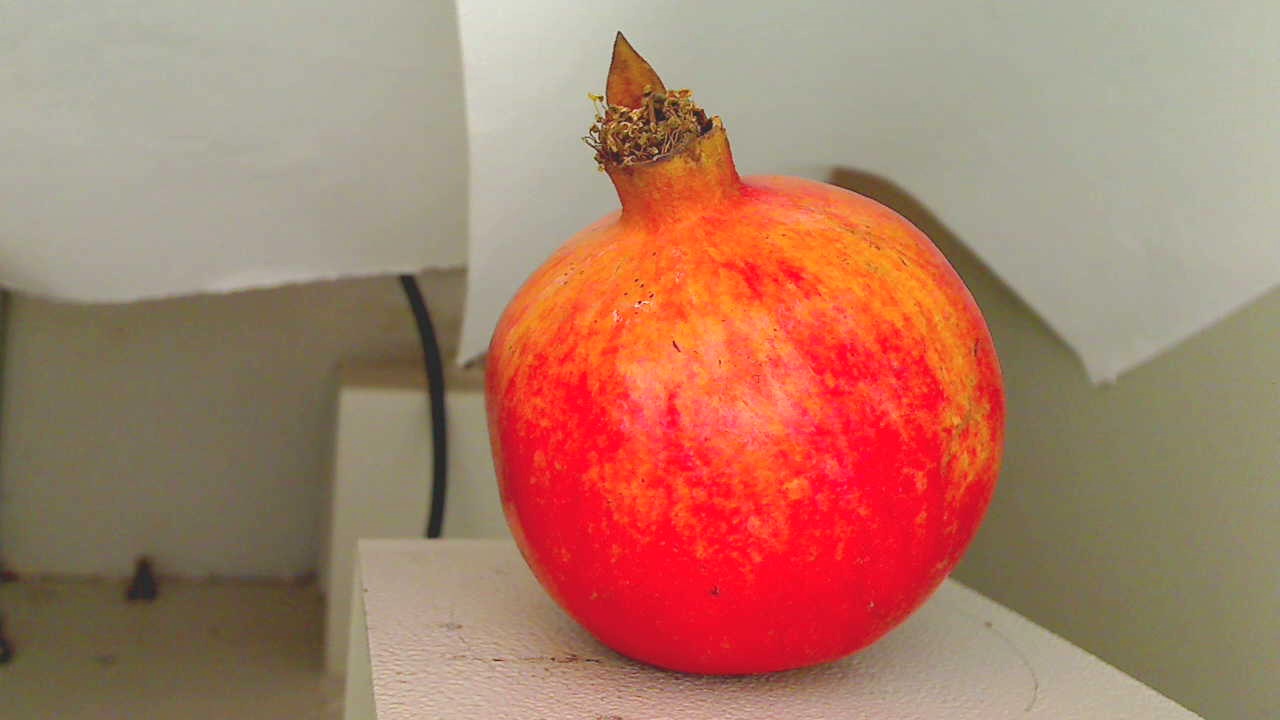
Grade: grade-3
Quality: quality-2